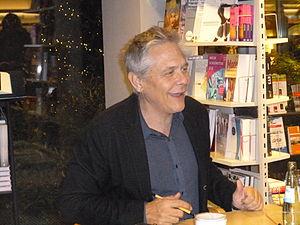
Walter Kirn, né le 3 août 1962 à Akron dans l’Ohio, est un écrivain et critique littéraire américain.